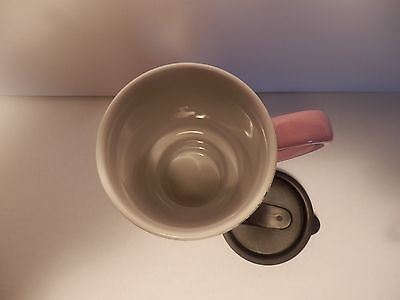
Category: mug